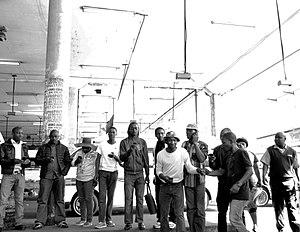
Aux États-Unis et en Angleterre dans le Commuter Belt, les commuters sont des habitants de la couronne périurbaine faisant la navette entre leur domicile et l'agglomération urbaine pour aller à leur travail du lundi au vendredi. Ce phénomène est également appelé migration pendulaire.